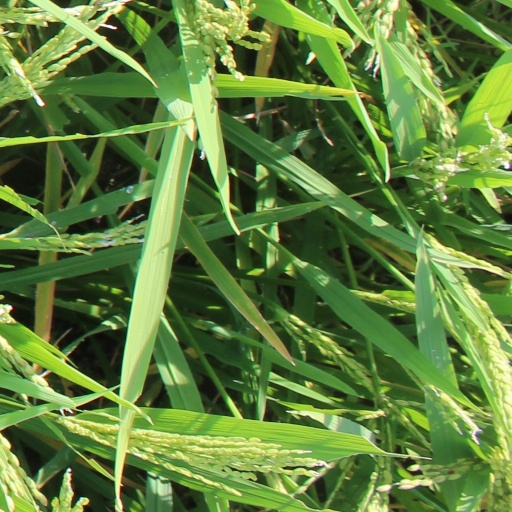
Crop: rice